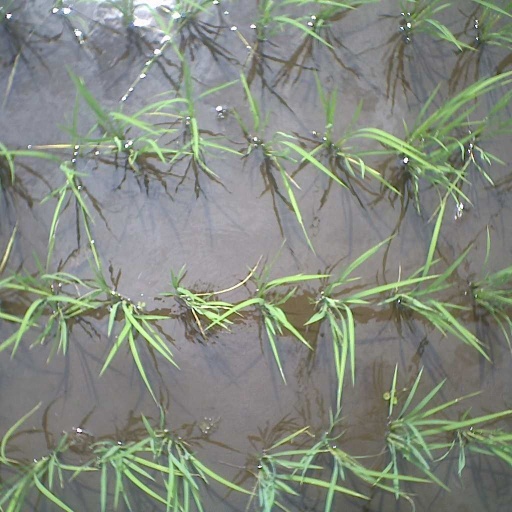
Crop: rice